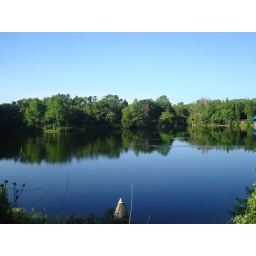
The lake at Animal Kingdom in Orlando, Florida, on a clear and sunny day.